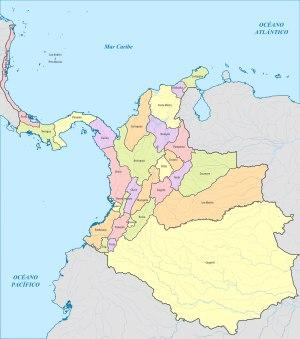
La République de Nouvelle-Grenade est une ancienne république centralisée formée par la Colombie, le Panama et la Côte des Mosquitos, ce dernier territoire étant intégré aujourd'hui dans le Nicaragua. Elle succède au district de Nouvelle-Grenade, après la dissolution de la Grande Colombie en 1830 et est remplacée par la Confédération grenadine en 1858.
Les frontières de Colombie sont les frontières internationales que partage la Colombie avec les États qui voisinent le territoire sur lequel elle exerce sa souveraineté en Amérique du Sud et dans les Caraïbes.